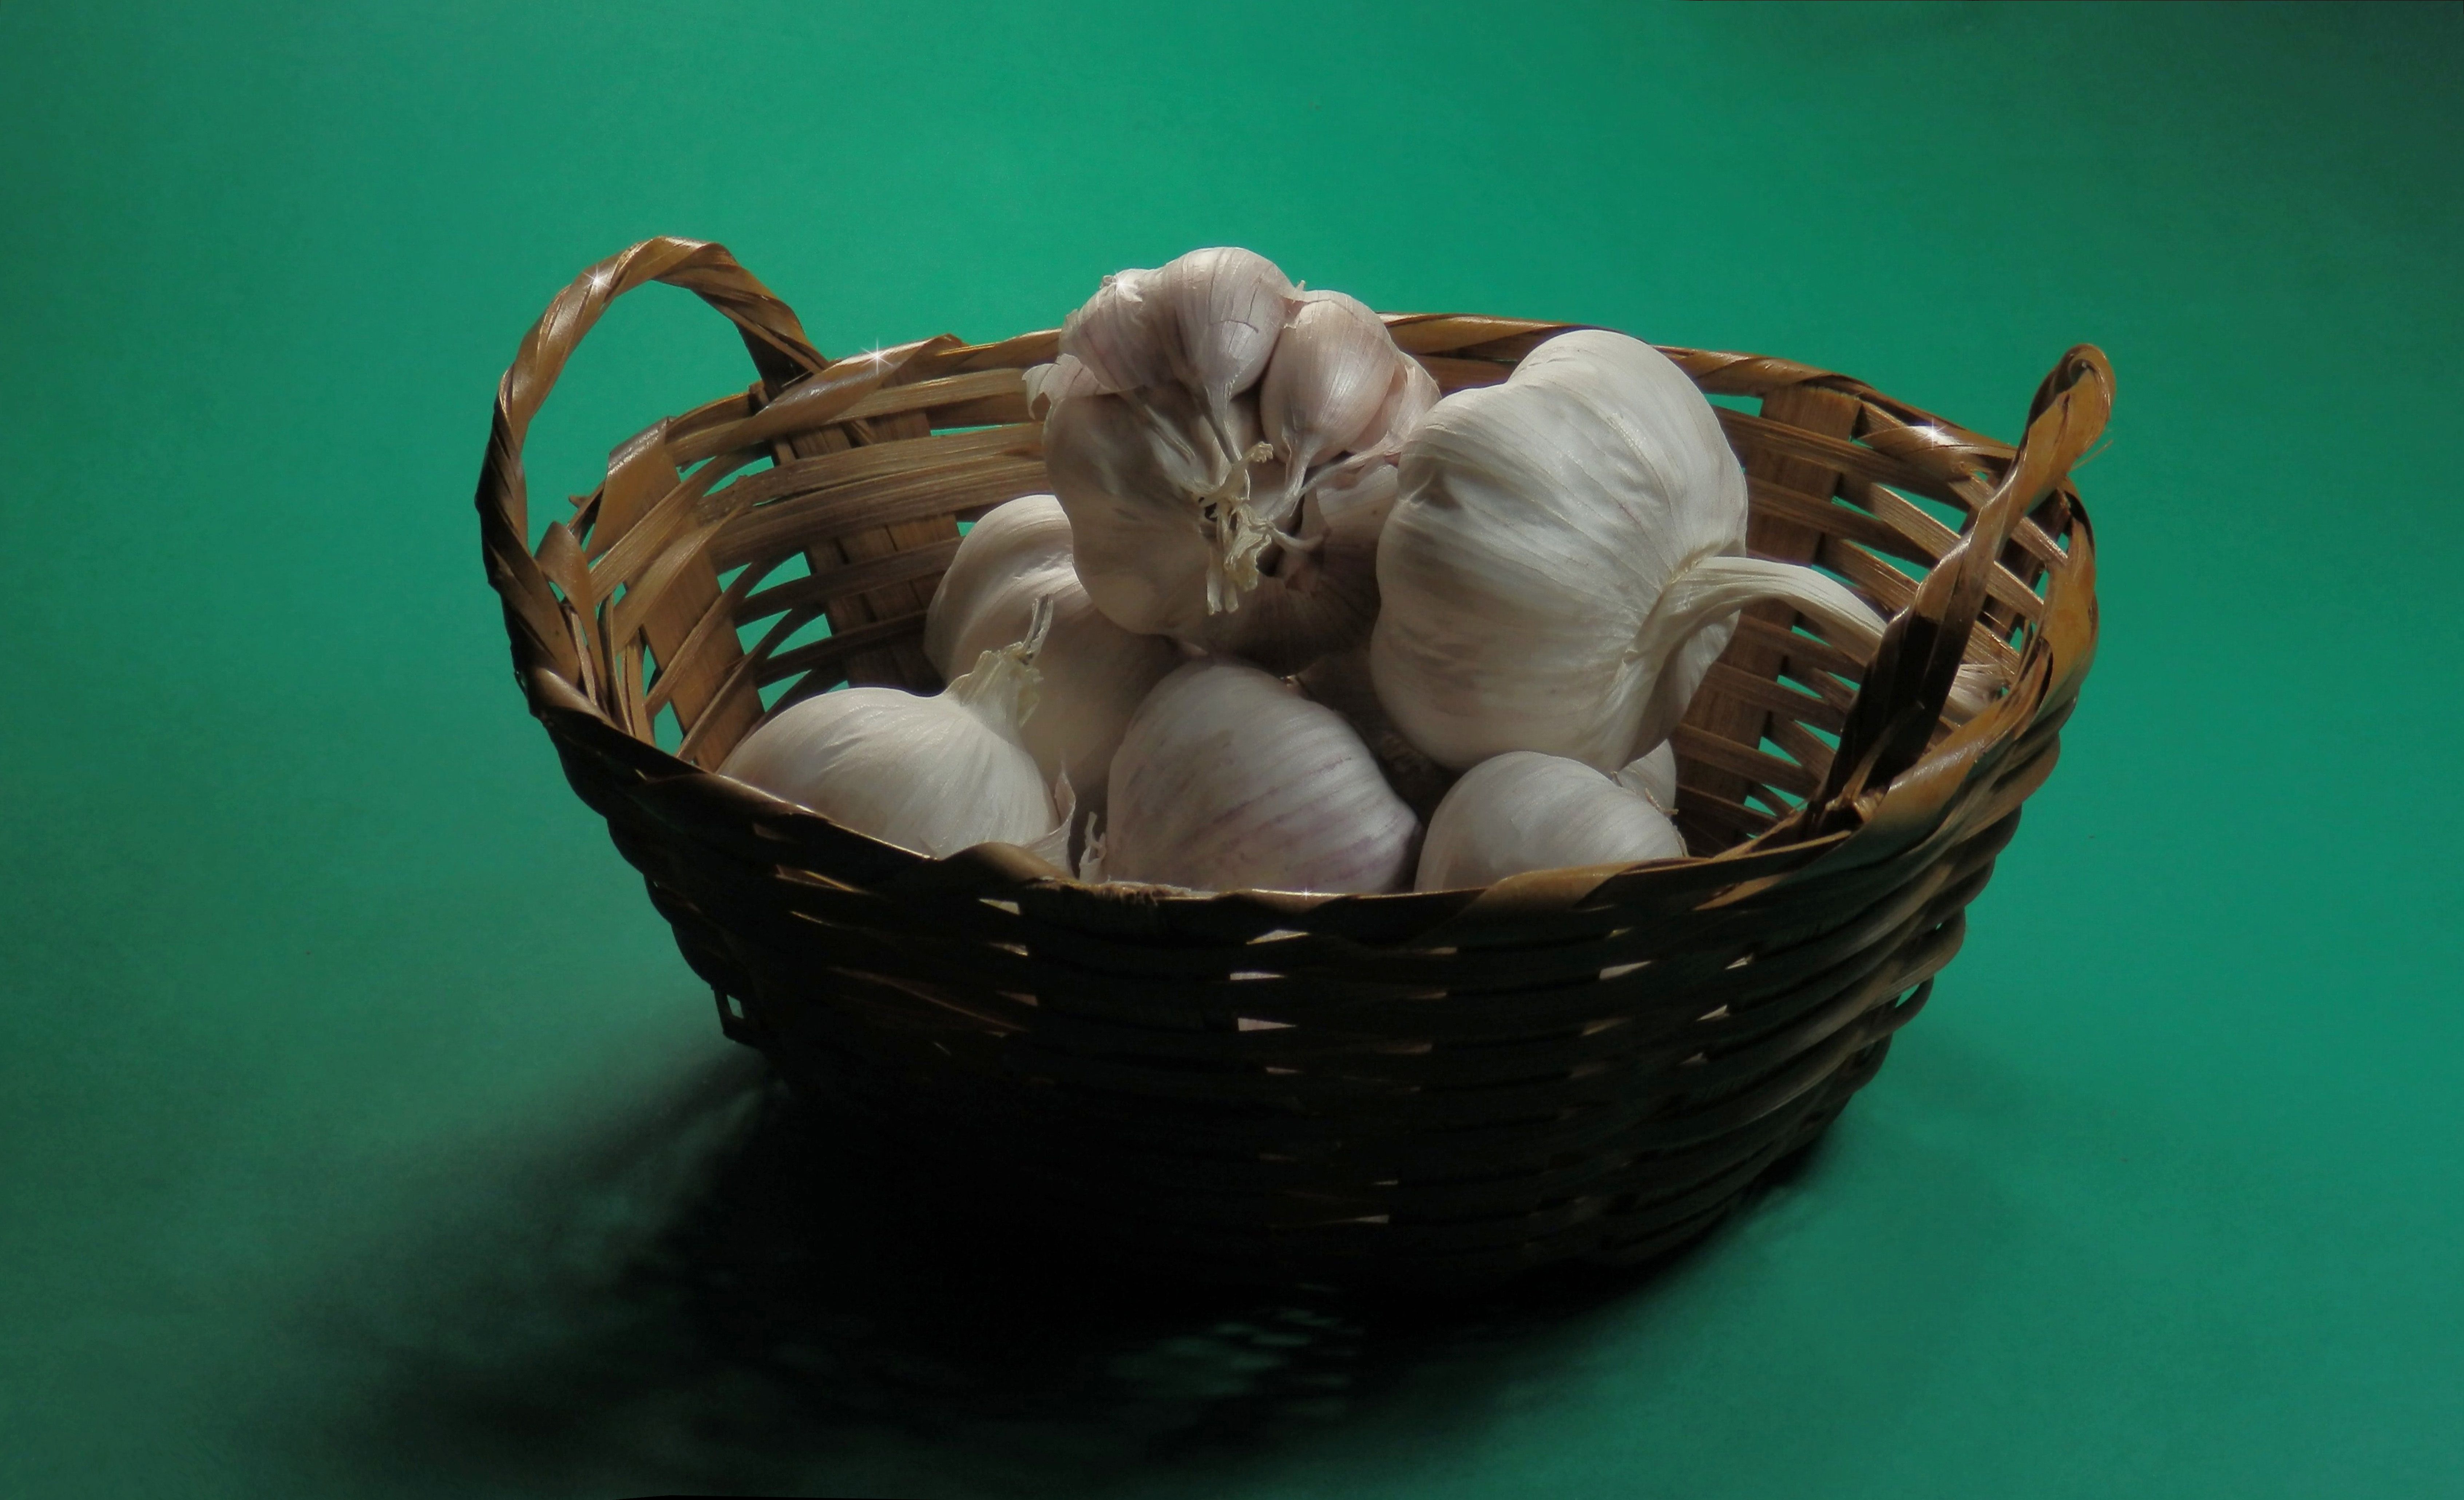
light, architecture, sky, sun, flower, old, food, reflection, red, color, explorer, blue, object, lighting, world, art, background, single, eye, composition, surreal, beautiful, shot, rgb, brazil, colored, tones, interesting, effect, persons, surprise, awesome, minasgerais, cult, belohorizonte, relevance, brightness, gren, wilmd, wilsonleonel, pleasant